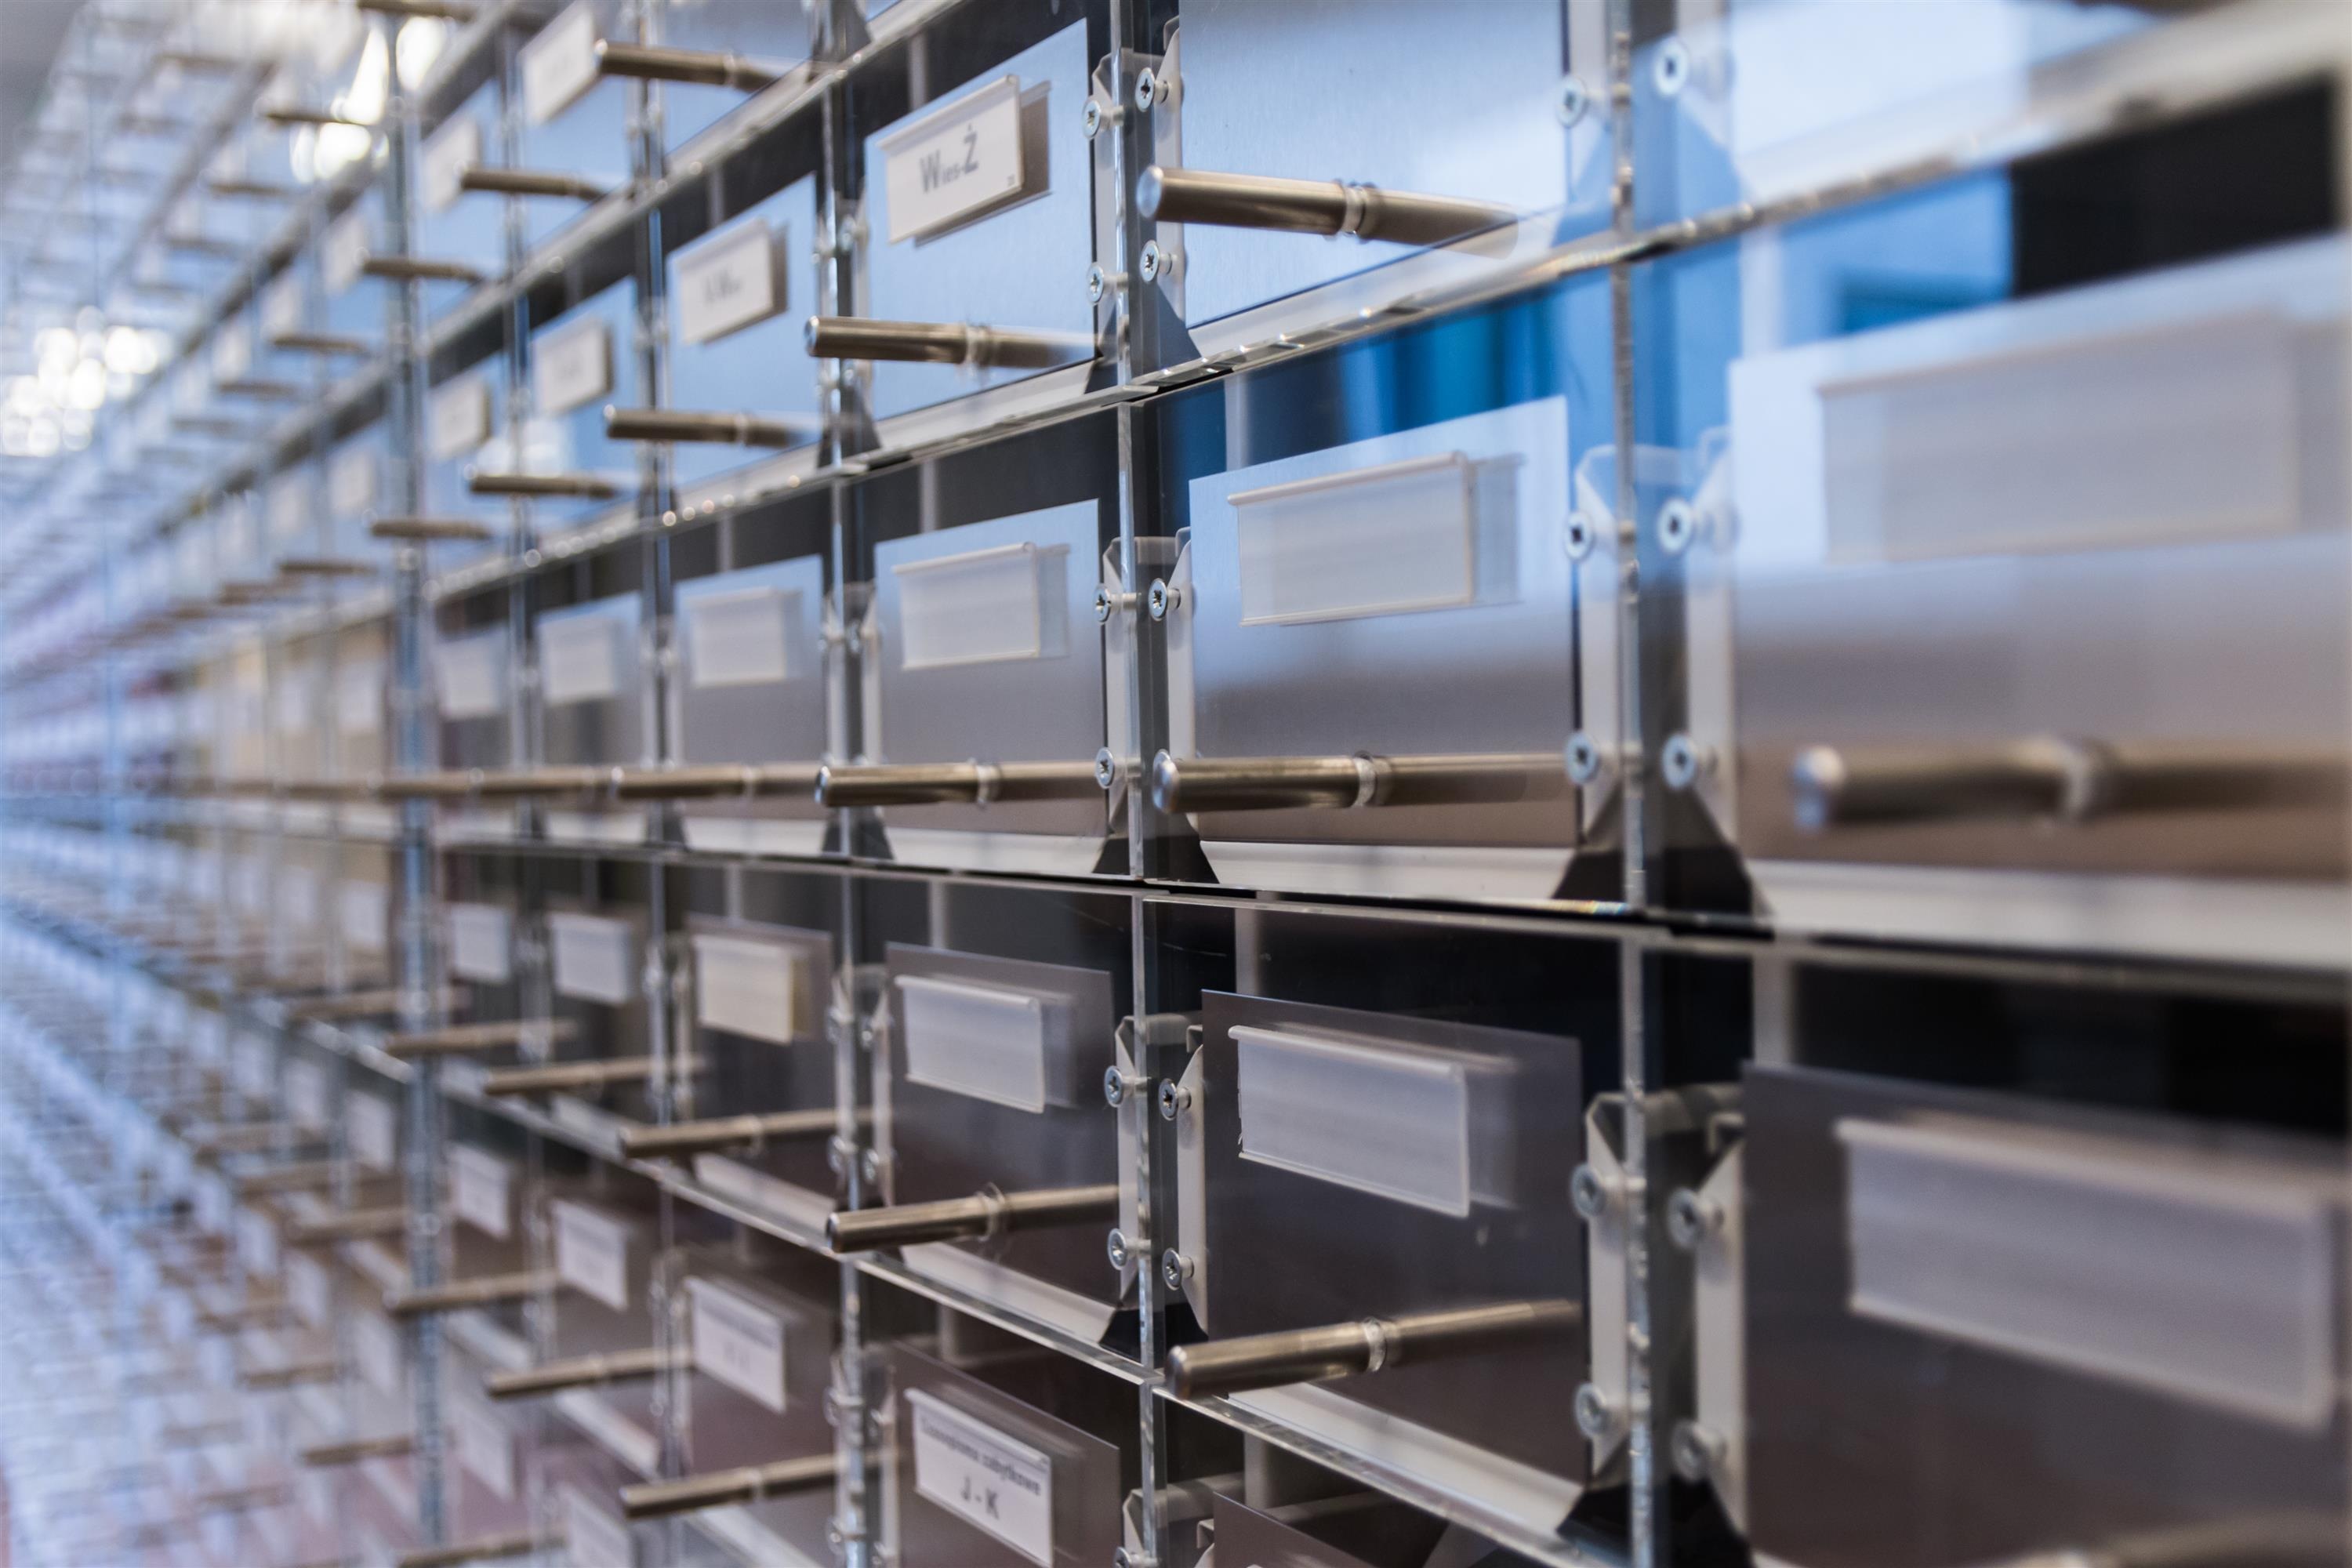
book, read, glass, reading, metal, facade, education, interior design, library, rent, knowledge, daylighting, kielce, books in the library, catalogue, window covering, this book is